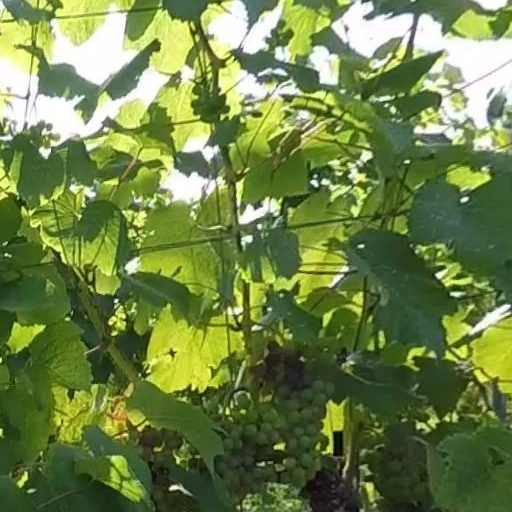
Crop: grape